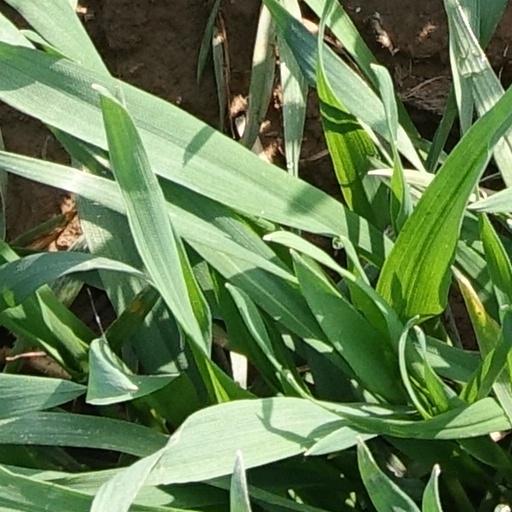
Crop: wheat